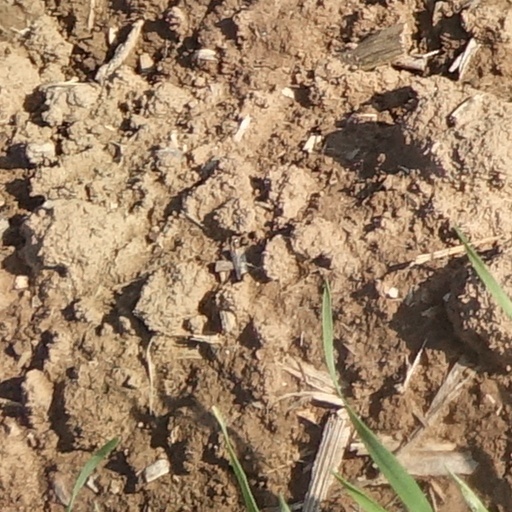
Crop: wheat